Phonograph

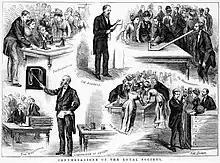

In Australian English, "record player" was the term; "turntable" was a more technical term; "gramophone" was restricted to the old mechanical (i.e., wind-up) players; and "phonograph" was used as in British English. The "phonograph" was first demonstrated in Australia on 14 June 1878 to a meeting of the Royal Society of Victoria by the Society's Honorary Secretary, Alex Sutherland who published "The Sounds of the Consonants, as Indicated by the Phonograph" in the Society's journal in November that year. On 8 August 1878 the phonograph was publicly demonstrated at the Society's annual "conversazione", along with a range of other new inventions, including the microphone.